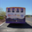
Label: truck